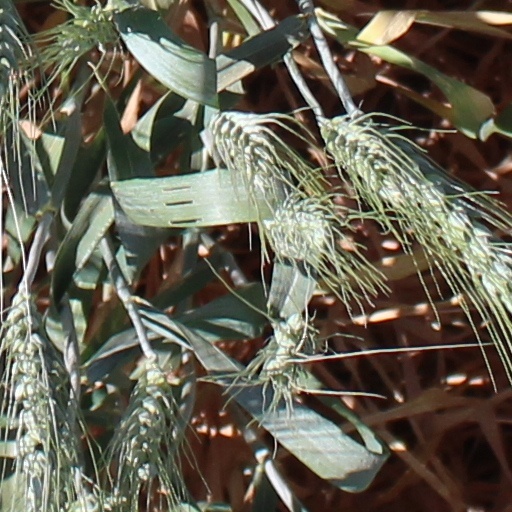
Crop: wheat